Wilt disease

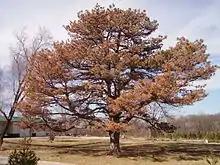
A pine tree with pine wilt

Wilt diseases in woody plants tend to fall into two major categories, those that start with the branches and those that start with the roots.